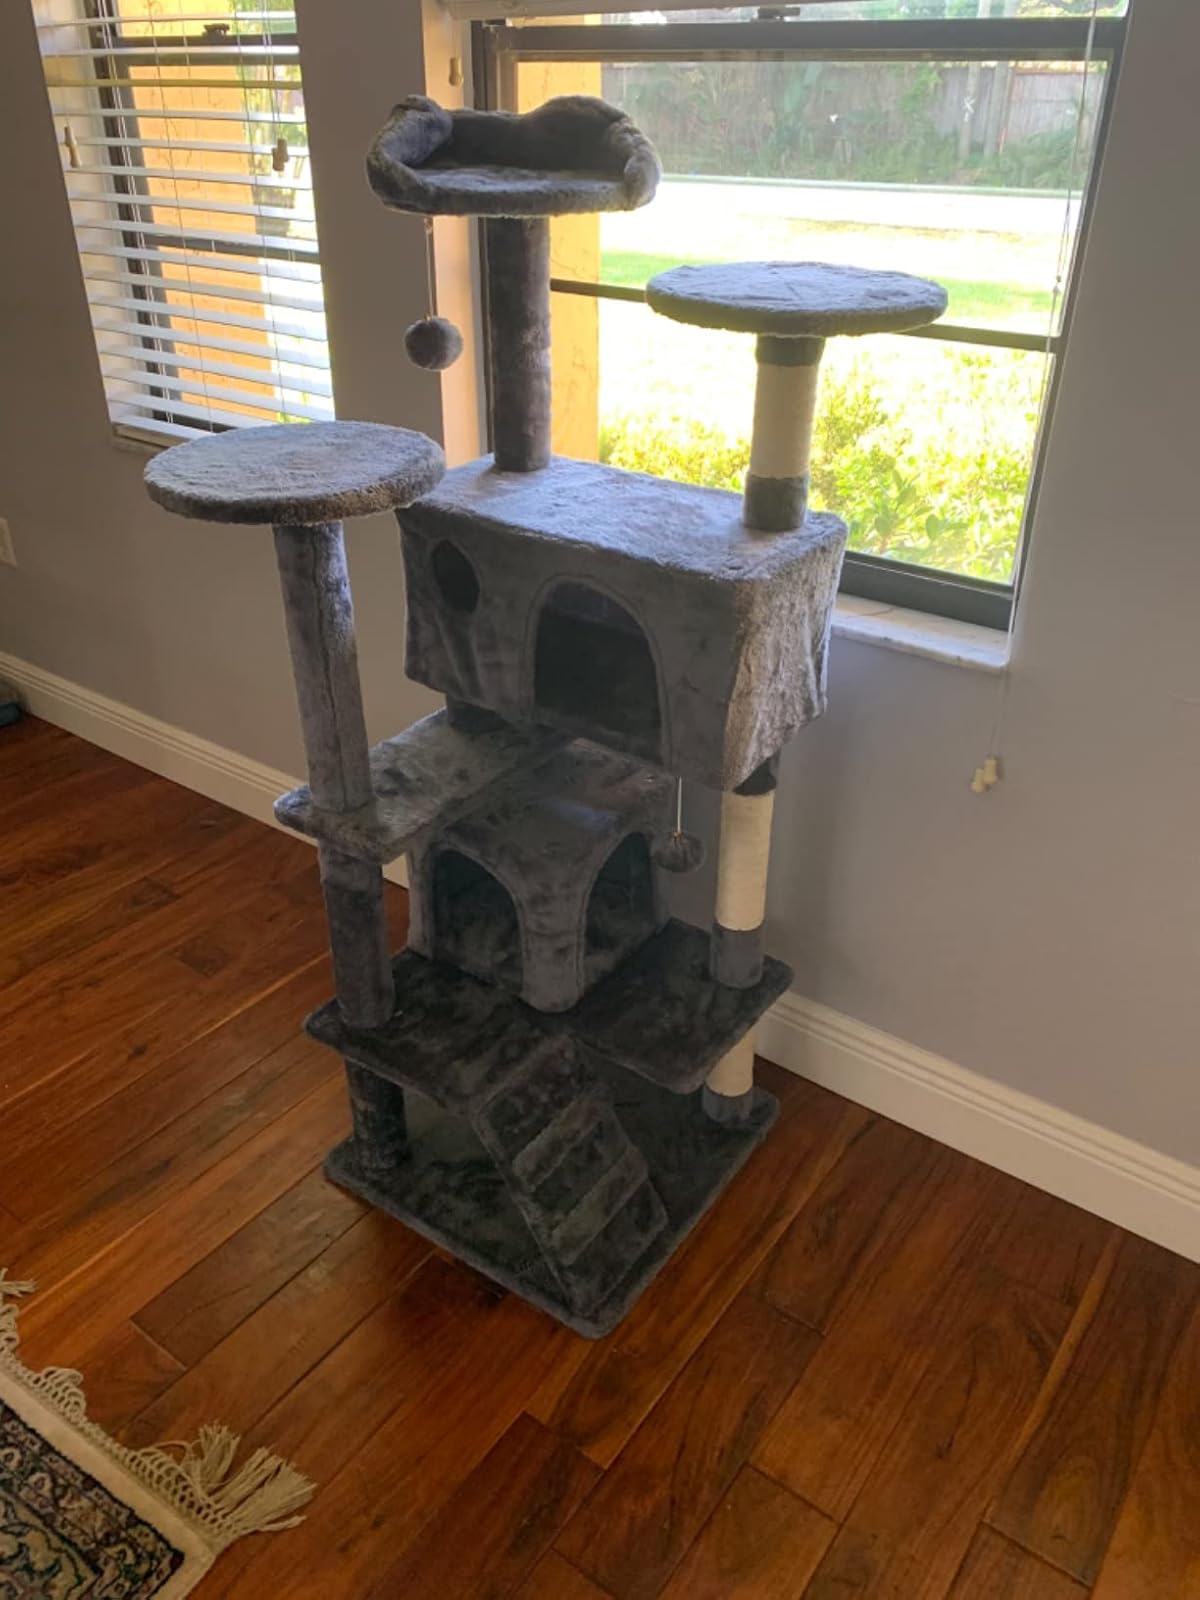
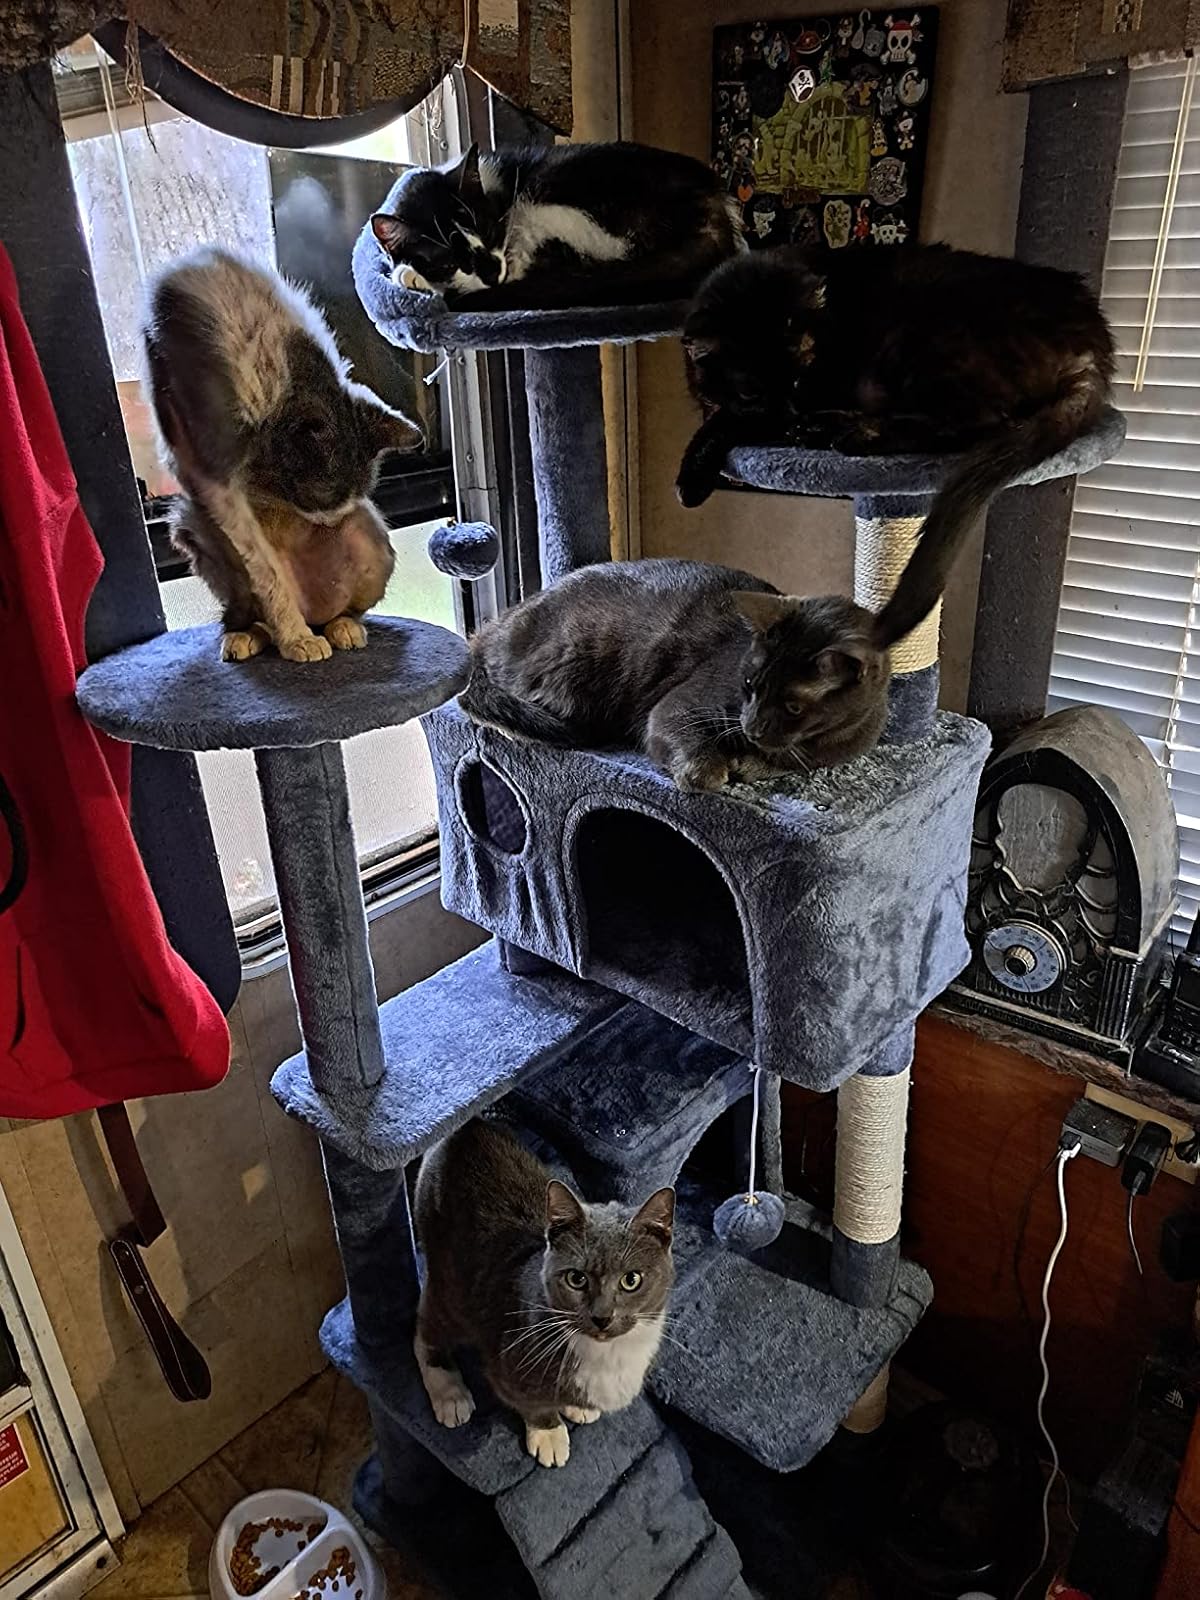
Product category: items_cat tree
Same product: yes